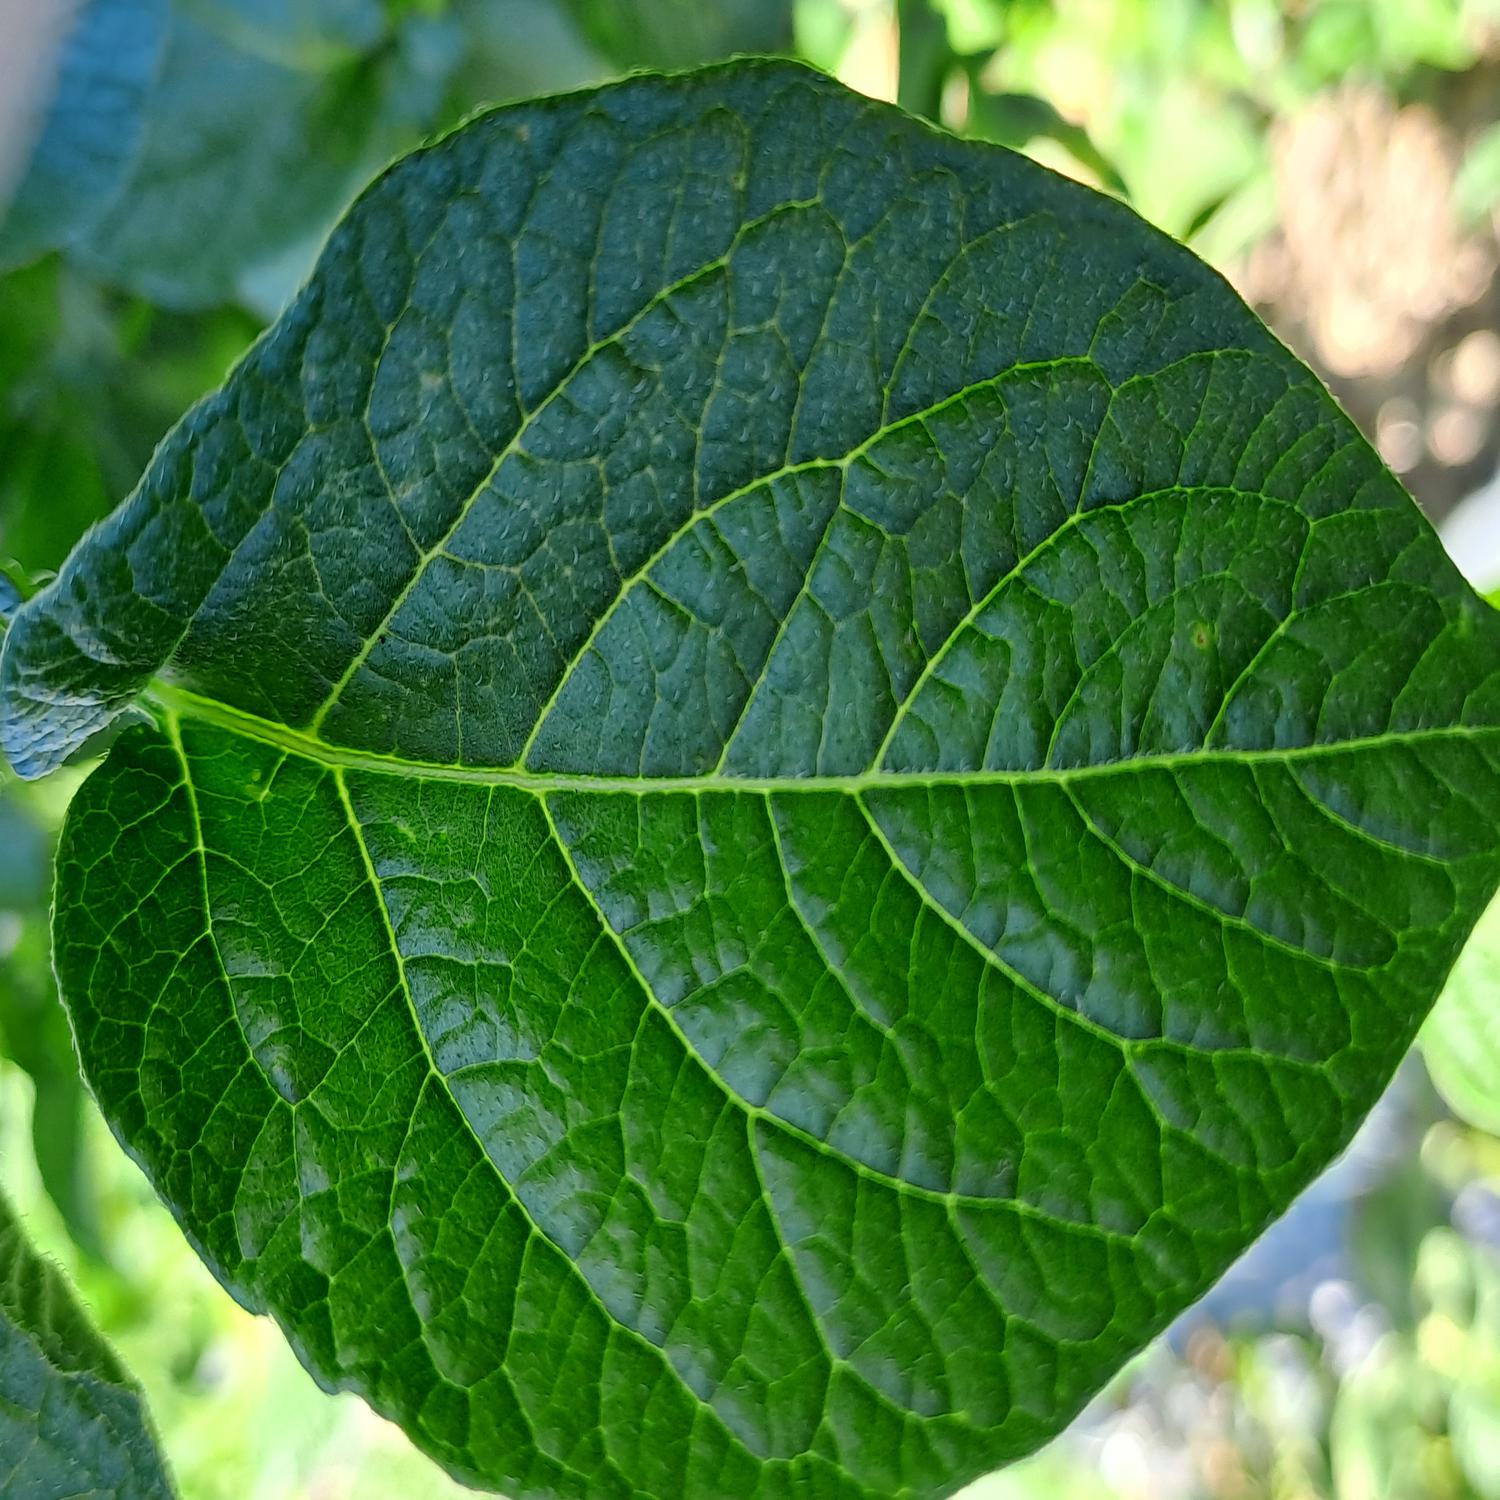
Etiqueta: Sana